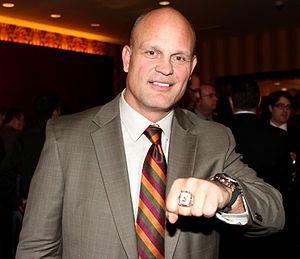
Kenneth Stephen Daneyko est un défenseur canadien d'origine ukrainienne de hockey sur glace professionnel. Il a joué dans plusieurs ligue mais dans la Ligue nationale de hockey, il ne joue que pour les Devils du New Jersey. Daneyko était surnommé Mr. Devil.